Retina

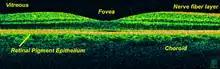
Time-Domain OCT of the macular area of a retina at 800 nm, axial resolution 3 μm

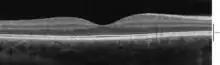
Spectral-Domain OCT macula cross-section scan

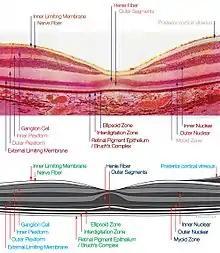
Macula histology (OCT)

Retinal development begins with the establishment of the eye fields mediated by the SHH and SIX3 proteins, with subsequent development of the optic vesicles regulated by the PAX6 and LHX2 proteins. The role of Pax6 in eye development was elegantly demonstrated by Walter Gehring and colleagues, who showed that ectopic expression of Pax6 can lead to eye formation on Drosophila antennae, wings, and legs. The optic vesicle gives rise to three structures: the neural retina, the retinal pigmented epithelium, and the optic stalk. The neural retina contains the retinal progenitor cells (RPCs) that give rise to the seven cell types of the retina. Differentiation begins with the retinal ganglion cells and concludes with production of the Muller glia. Although each cell type differentiates from the RPCs in a sequential order, there is considerable overlap in the timing of when individual cell types differentiate. The cues that determine a RPC daughter cell fate are coded by multiple transcription factor families including the bHLH and homeodomain factors.